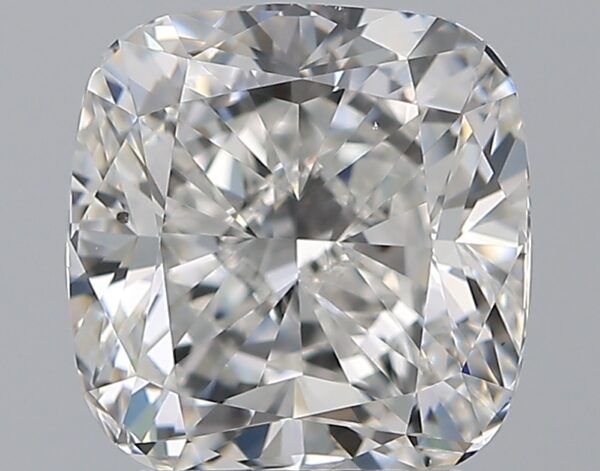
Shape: cushion
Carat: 2.5
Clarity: VS2
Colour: F
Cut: EX
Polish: EX
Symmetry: VG
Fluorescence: M
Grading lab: GIA
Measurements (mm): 7.73 x 7.45 x 5.16